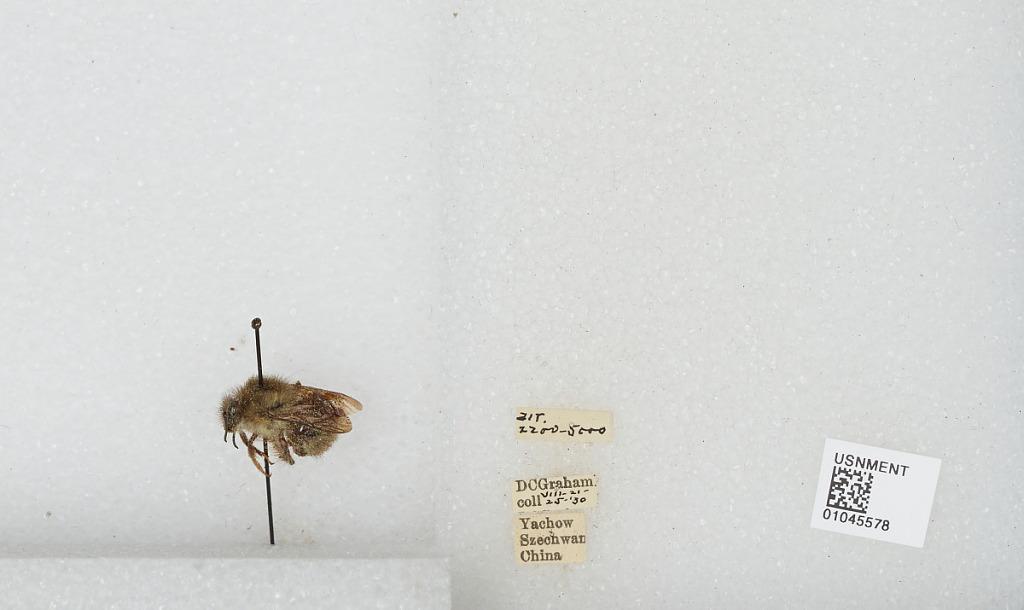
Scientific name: Bombus sp.
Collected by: D. Graham
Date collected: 1930-8-21
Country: China
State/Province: Sichuan
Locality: Yucheng